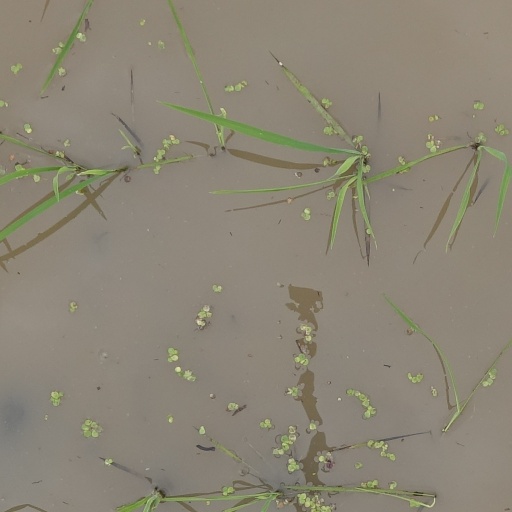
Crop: rice